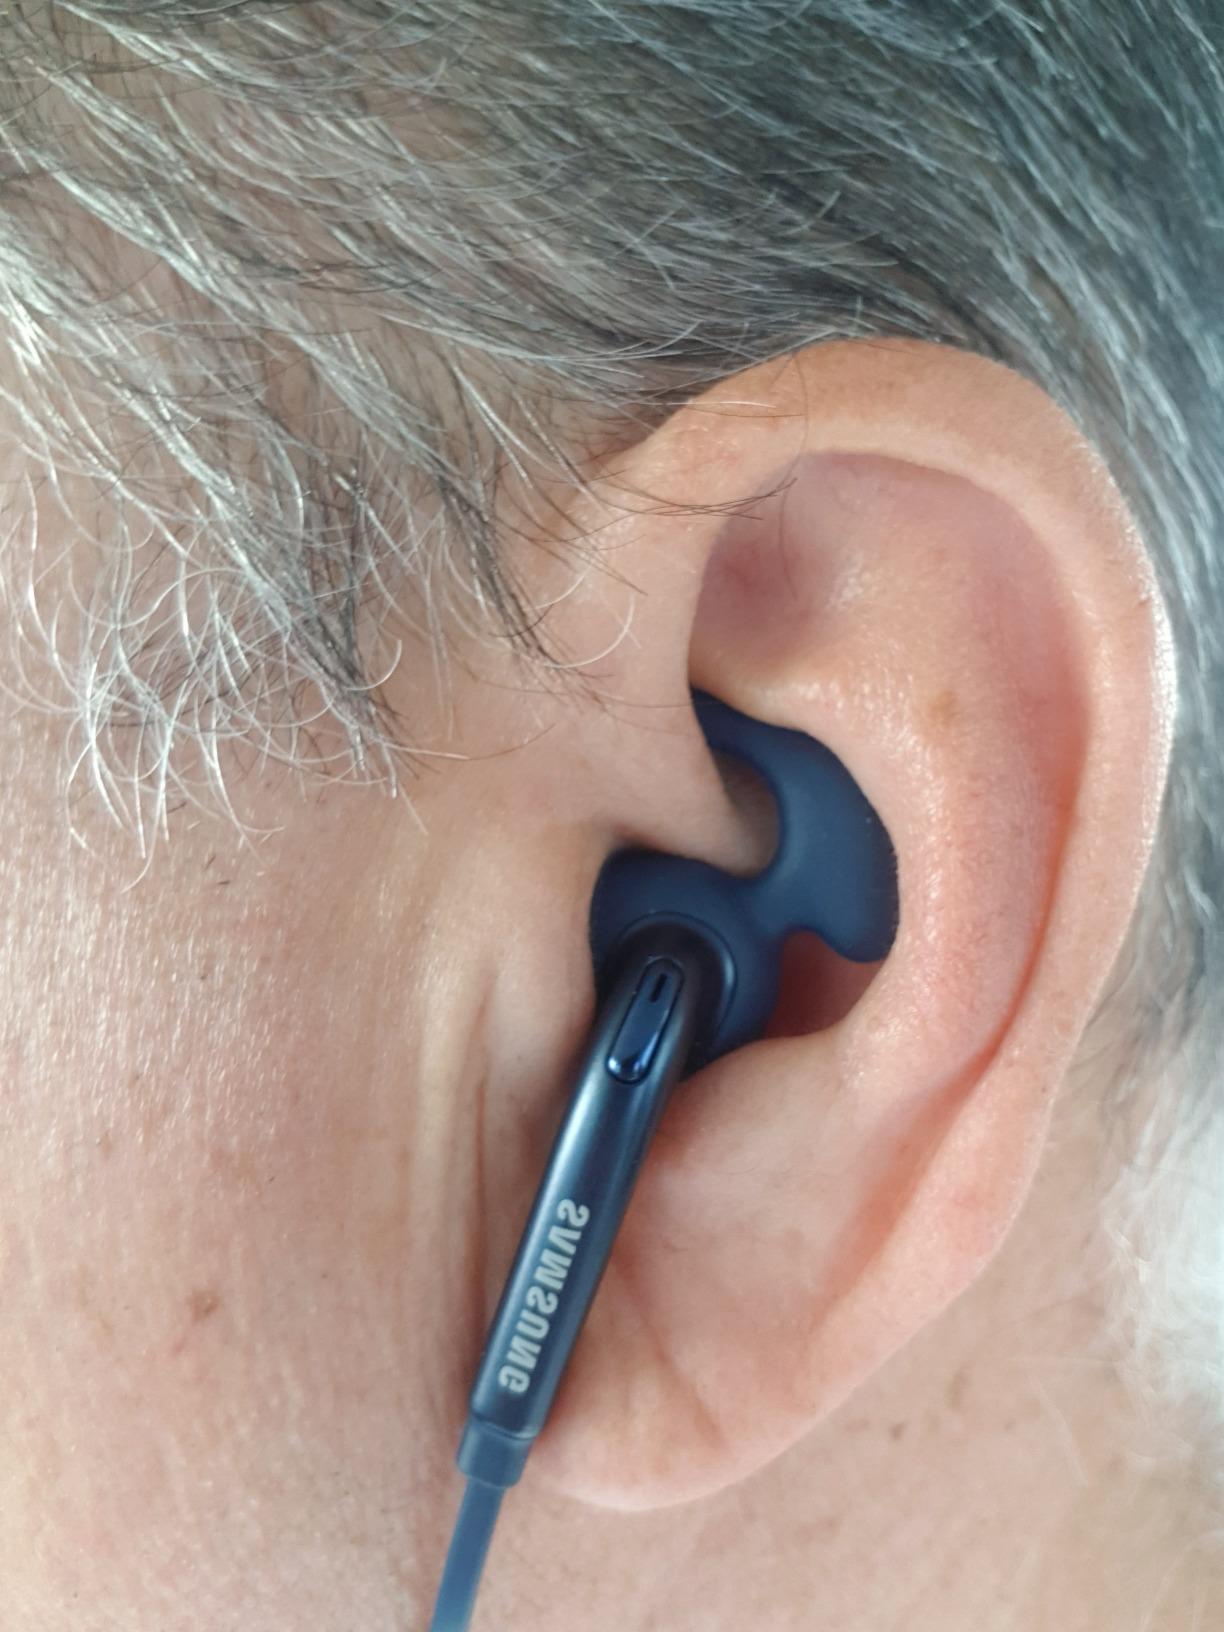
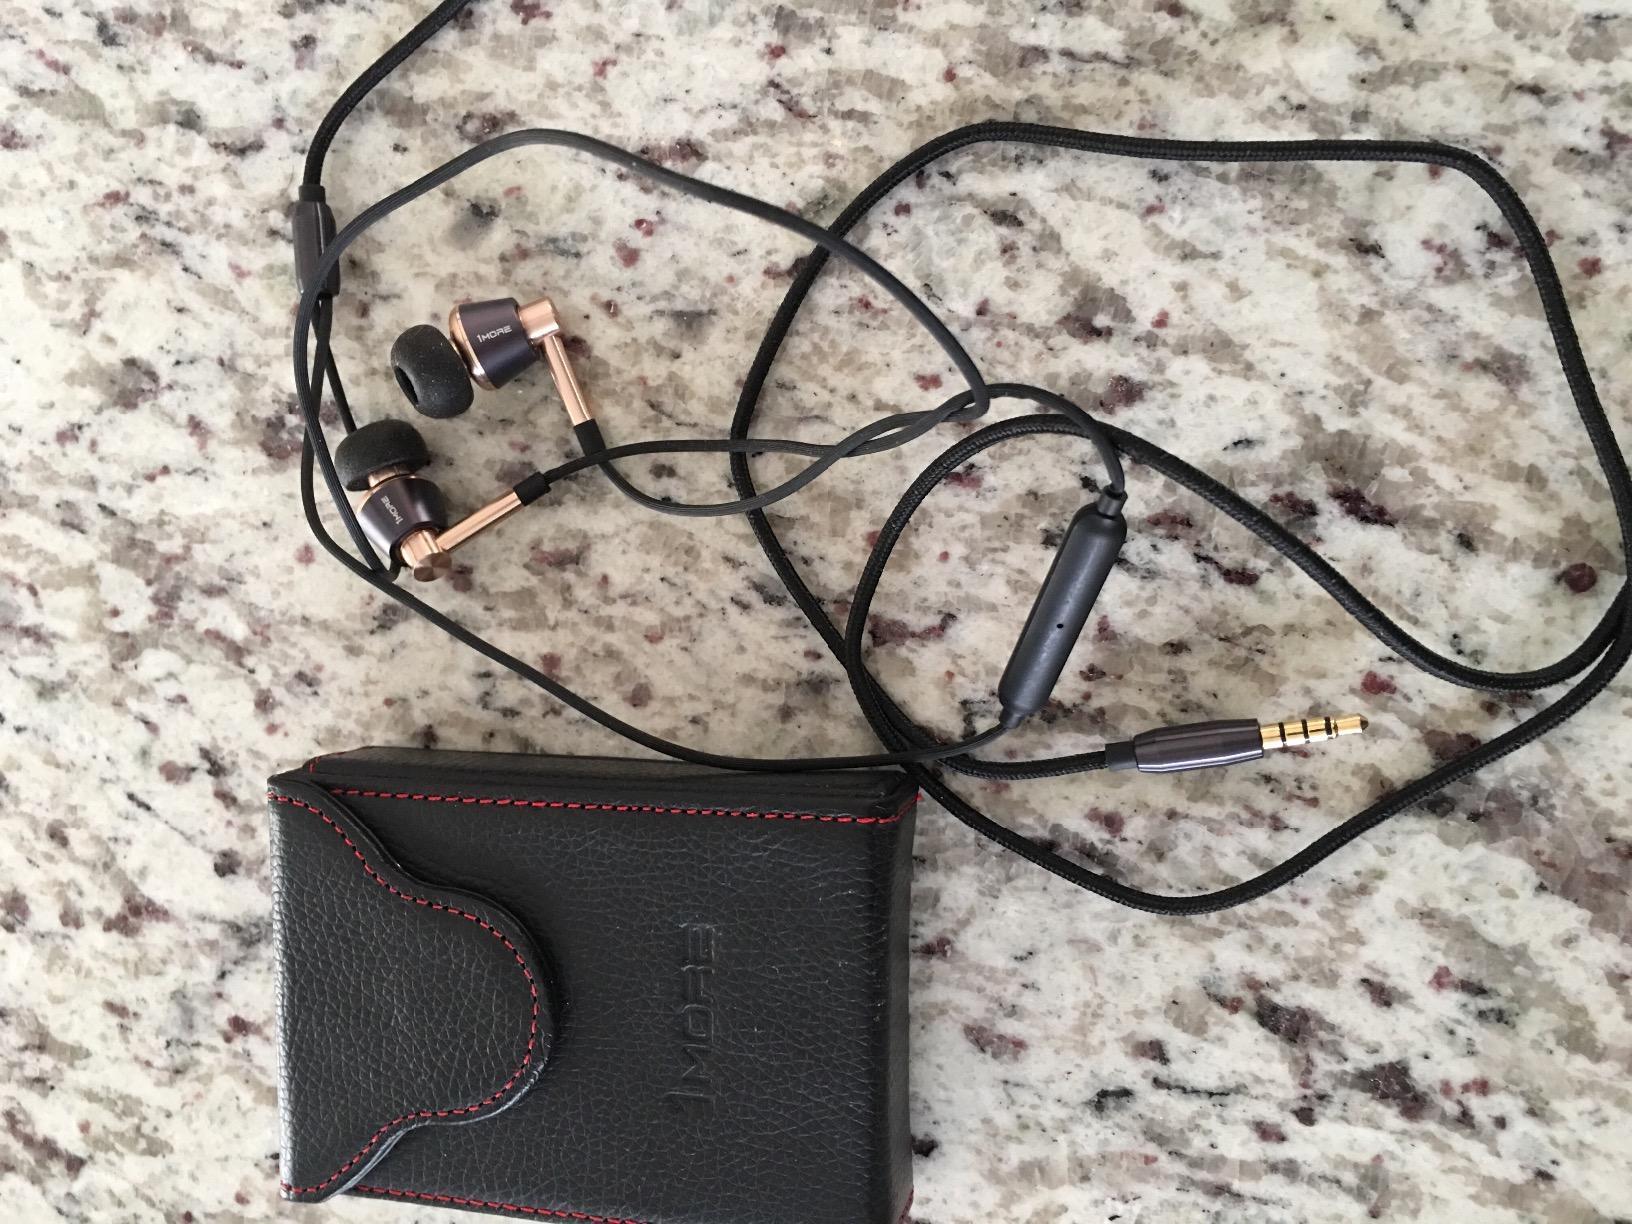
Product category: headphones
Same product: no